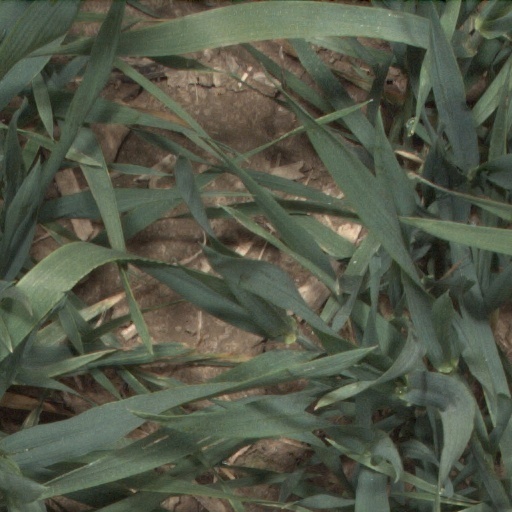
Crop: wheat